GO Transit

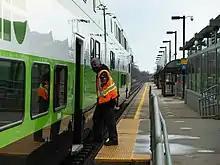
A Customer Service Ambassador points at the doors after closing them at Rouge Hill Station for safety

Each train runs with a three-person crew: two operators control the train from the cab at the front end of the train and handle related operations, while a third crew member is the Customer Service Ambassador. Stationed in a designated car in the middle of each train, the Customer Service Ambassador operates the doors and wheelchair ramp, makes station stop announcements, and is dedicated to assisting customers on board. Alstom Transport is responsible for providing train operations, taking over from Bombardier Transportation in 2021. GO trains achieve on-time performance of approximately 95 per cent, and a refund will be provided if a train is more than 15 minutes late, with some conditions.